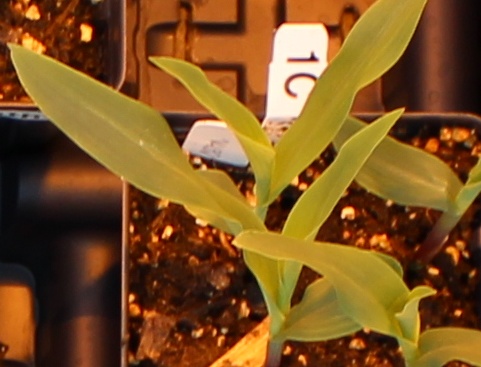
Label: Corn